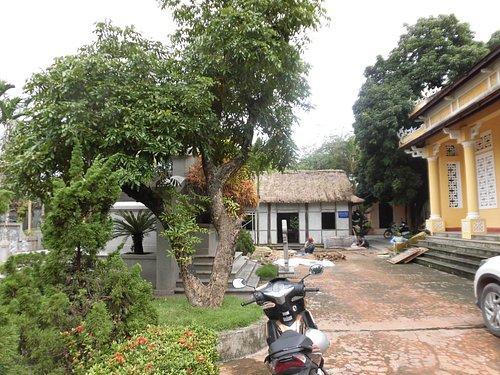
ở trên sân có sự xuất hiện của một vài người